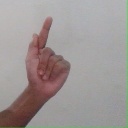
अक्षर: ळ